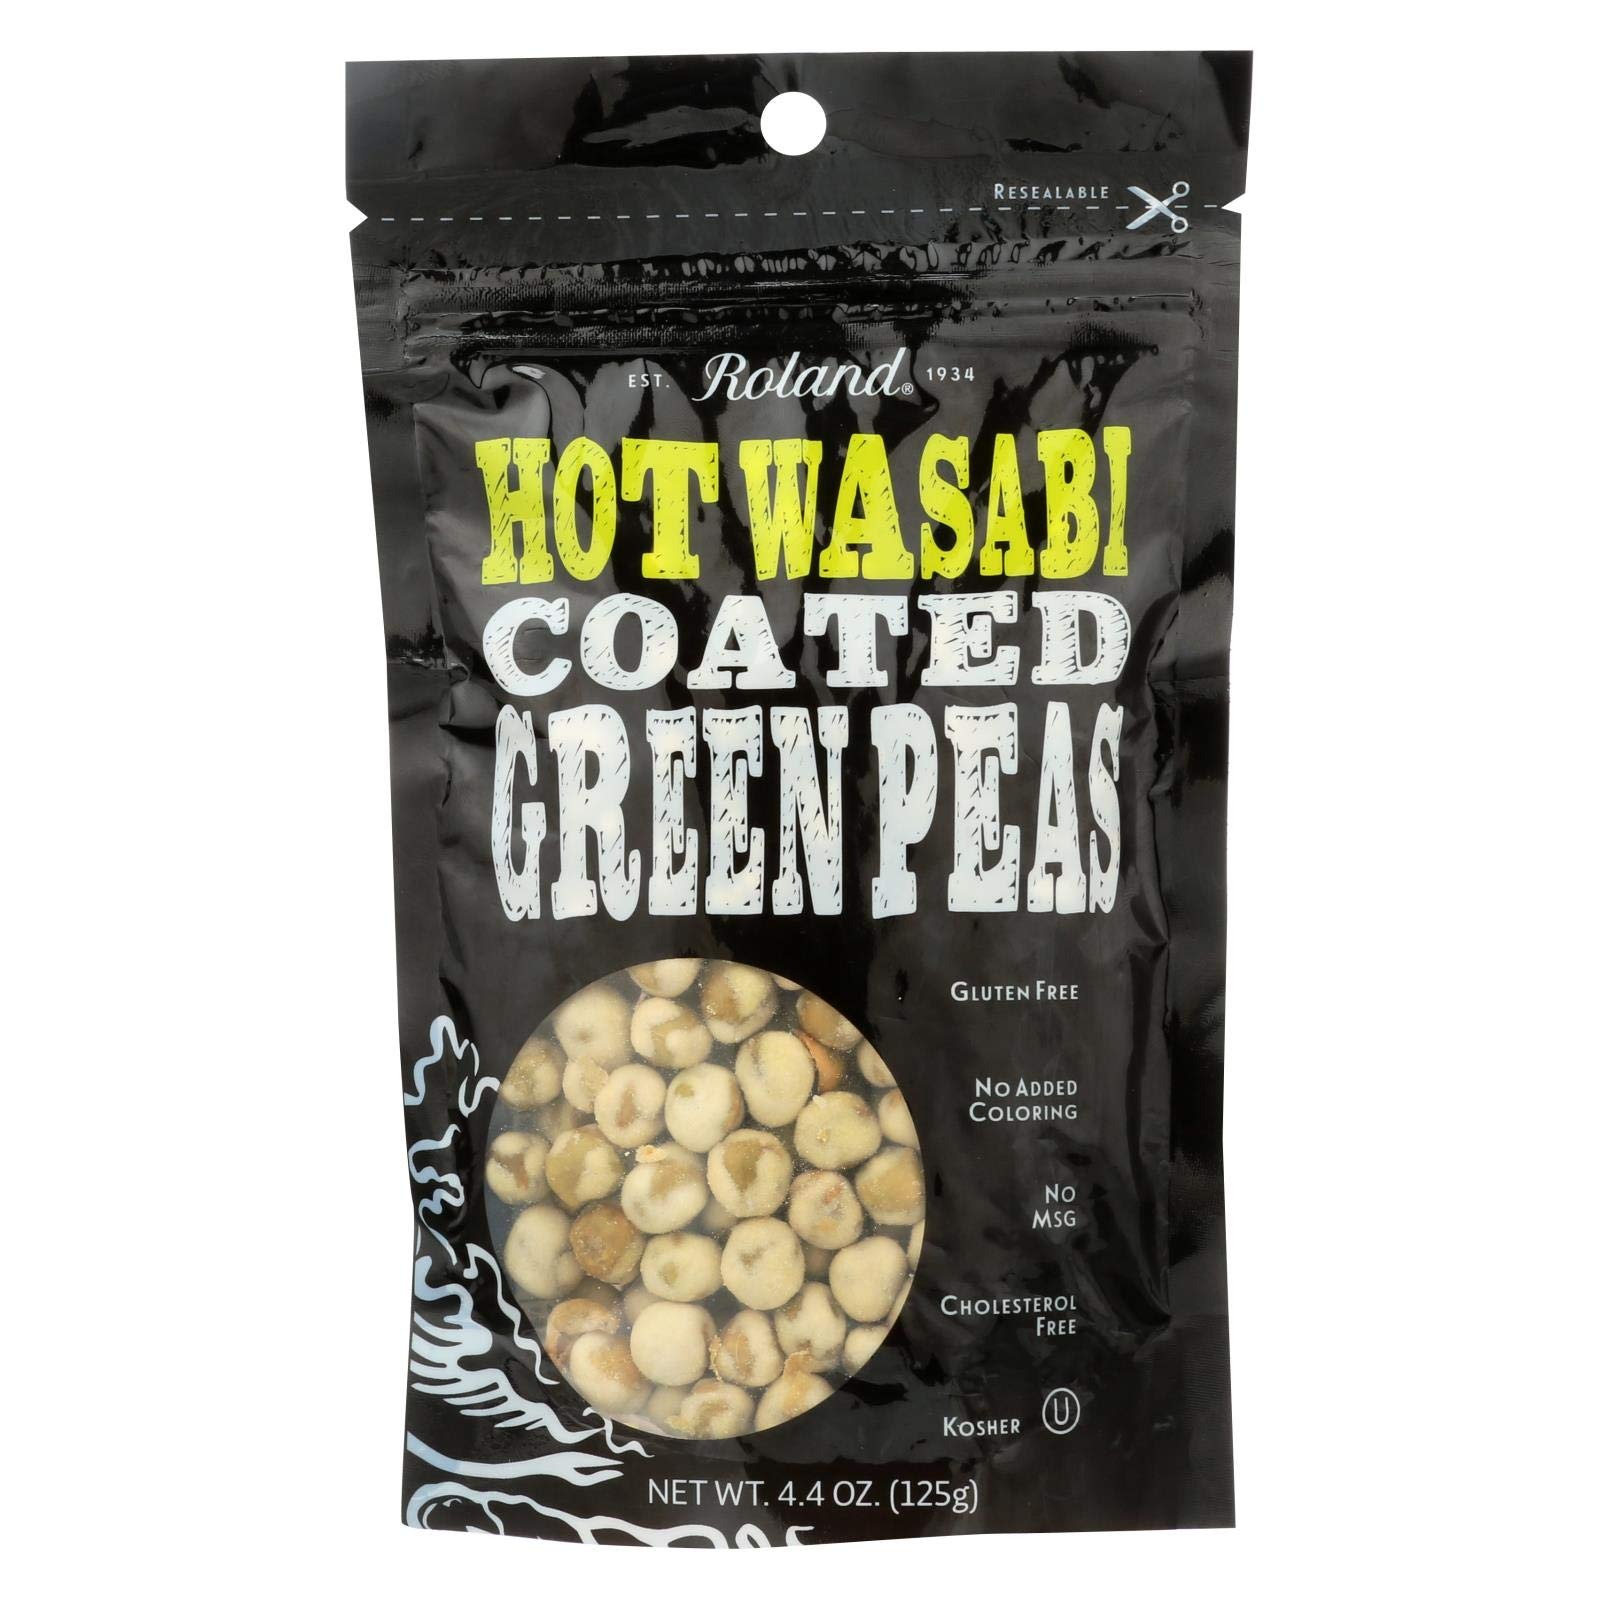
Item Name: Roland 32434 Roland Wasabi Pea- 4.4 Oz
Product Description: Save on Roland Wasabi Pea (12x4.4 OZ). Green Peas, Corn Starch, Canola Oil, soybean Oil, Sugar, wheat flour, salt, monosodium glutamate, baking powder, artificial color (FD & C yellow #5 (Tartrazine) and blue #1 (Brilliant blue FCF) This decriptions is informational only. Please review the actual product for ingredients and suggested serving prior to use.
Value: 52.8
Unit: Ounce

Price: 6.57